2022 Luding earthquake

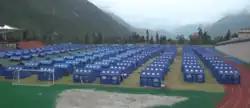
Temporary shelters to house affected residents

On 5 September, the Chinese government reserved 50 million yuan (US$7,250,000) for relief efforts. An additional 150 million yuan (US$21,602,010) was provided on 9 September. Officials of Sichuan also allocated 50 million yuan to Ganzi. The Red Cross Society of China provided 1 million yuan (US$143,000), 450 tents, 3,000 relief packages, 2,400 beds, and 1,200 blankets. In addition, more than 150 members of the organization responded to the crisis. Donations from 65 businesses to assist in recovery efforts totaled 1.168 billion yuan (US$167,435,988), according to SASAC. Wuliangye donated 15 million yuan (US$2,200,000) while BYD donated 5 million yuan (US$718,000).